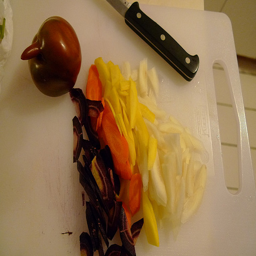
Someone has been cutting raw vegetables to cook with.
Sliced up vegetables on a cutting board with a knife.
A mixture of fruits and vetegables had been cut up on the cutting board.
A piece of fruit next to a pile of vegetables.
A knife lays next to some cut up food